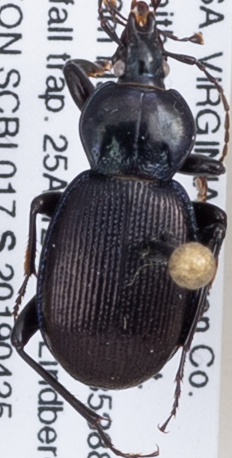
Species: Sphaeroderus stenostomus stenostomus
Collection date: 2019-04-25
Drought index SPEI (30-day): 0.47
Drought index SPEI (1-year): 2.09
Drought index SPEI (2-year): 2.09